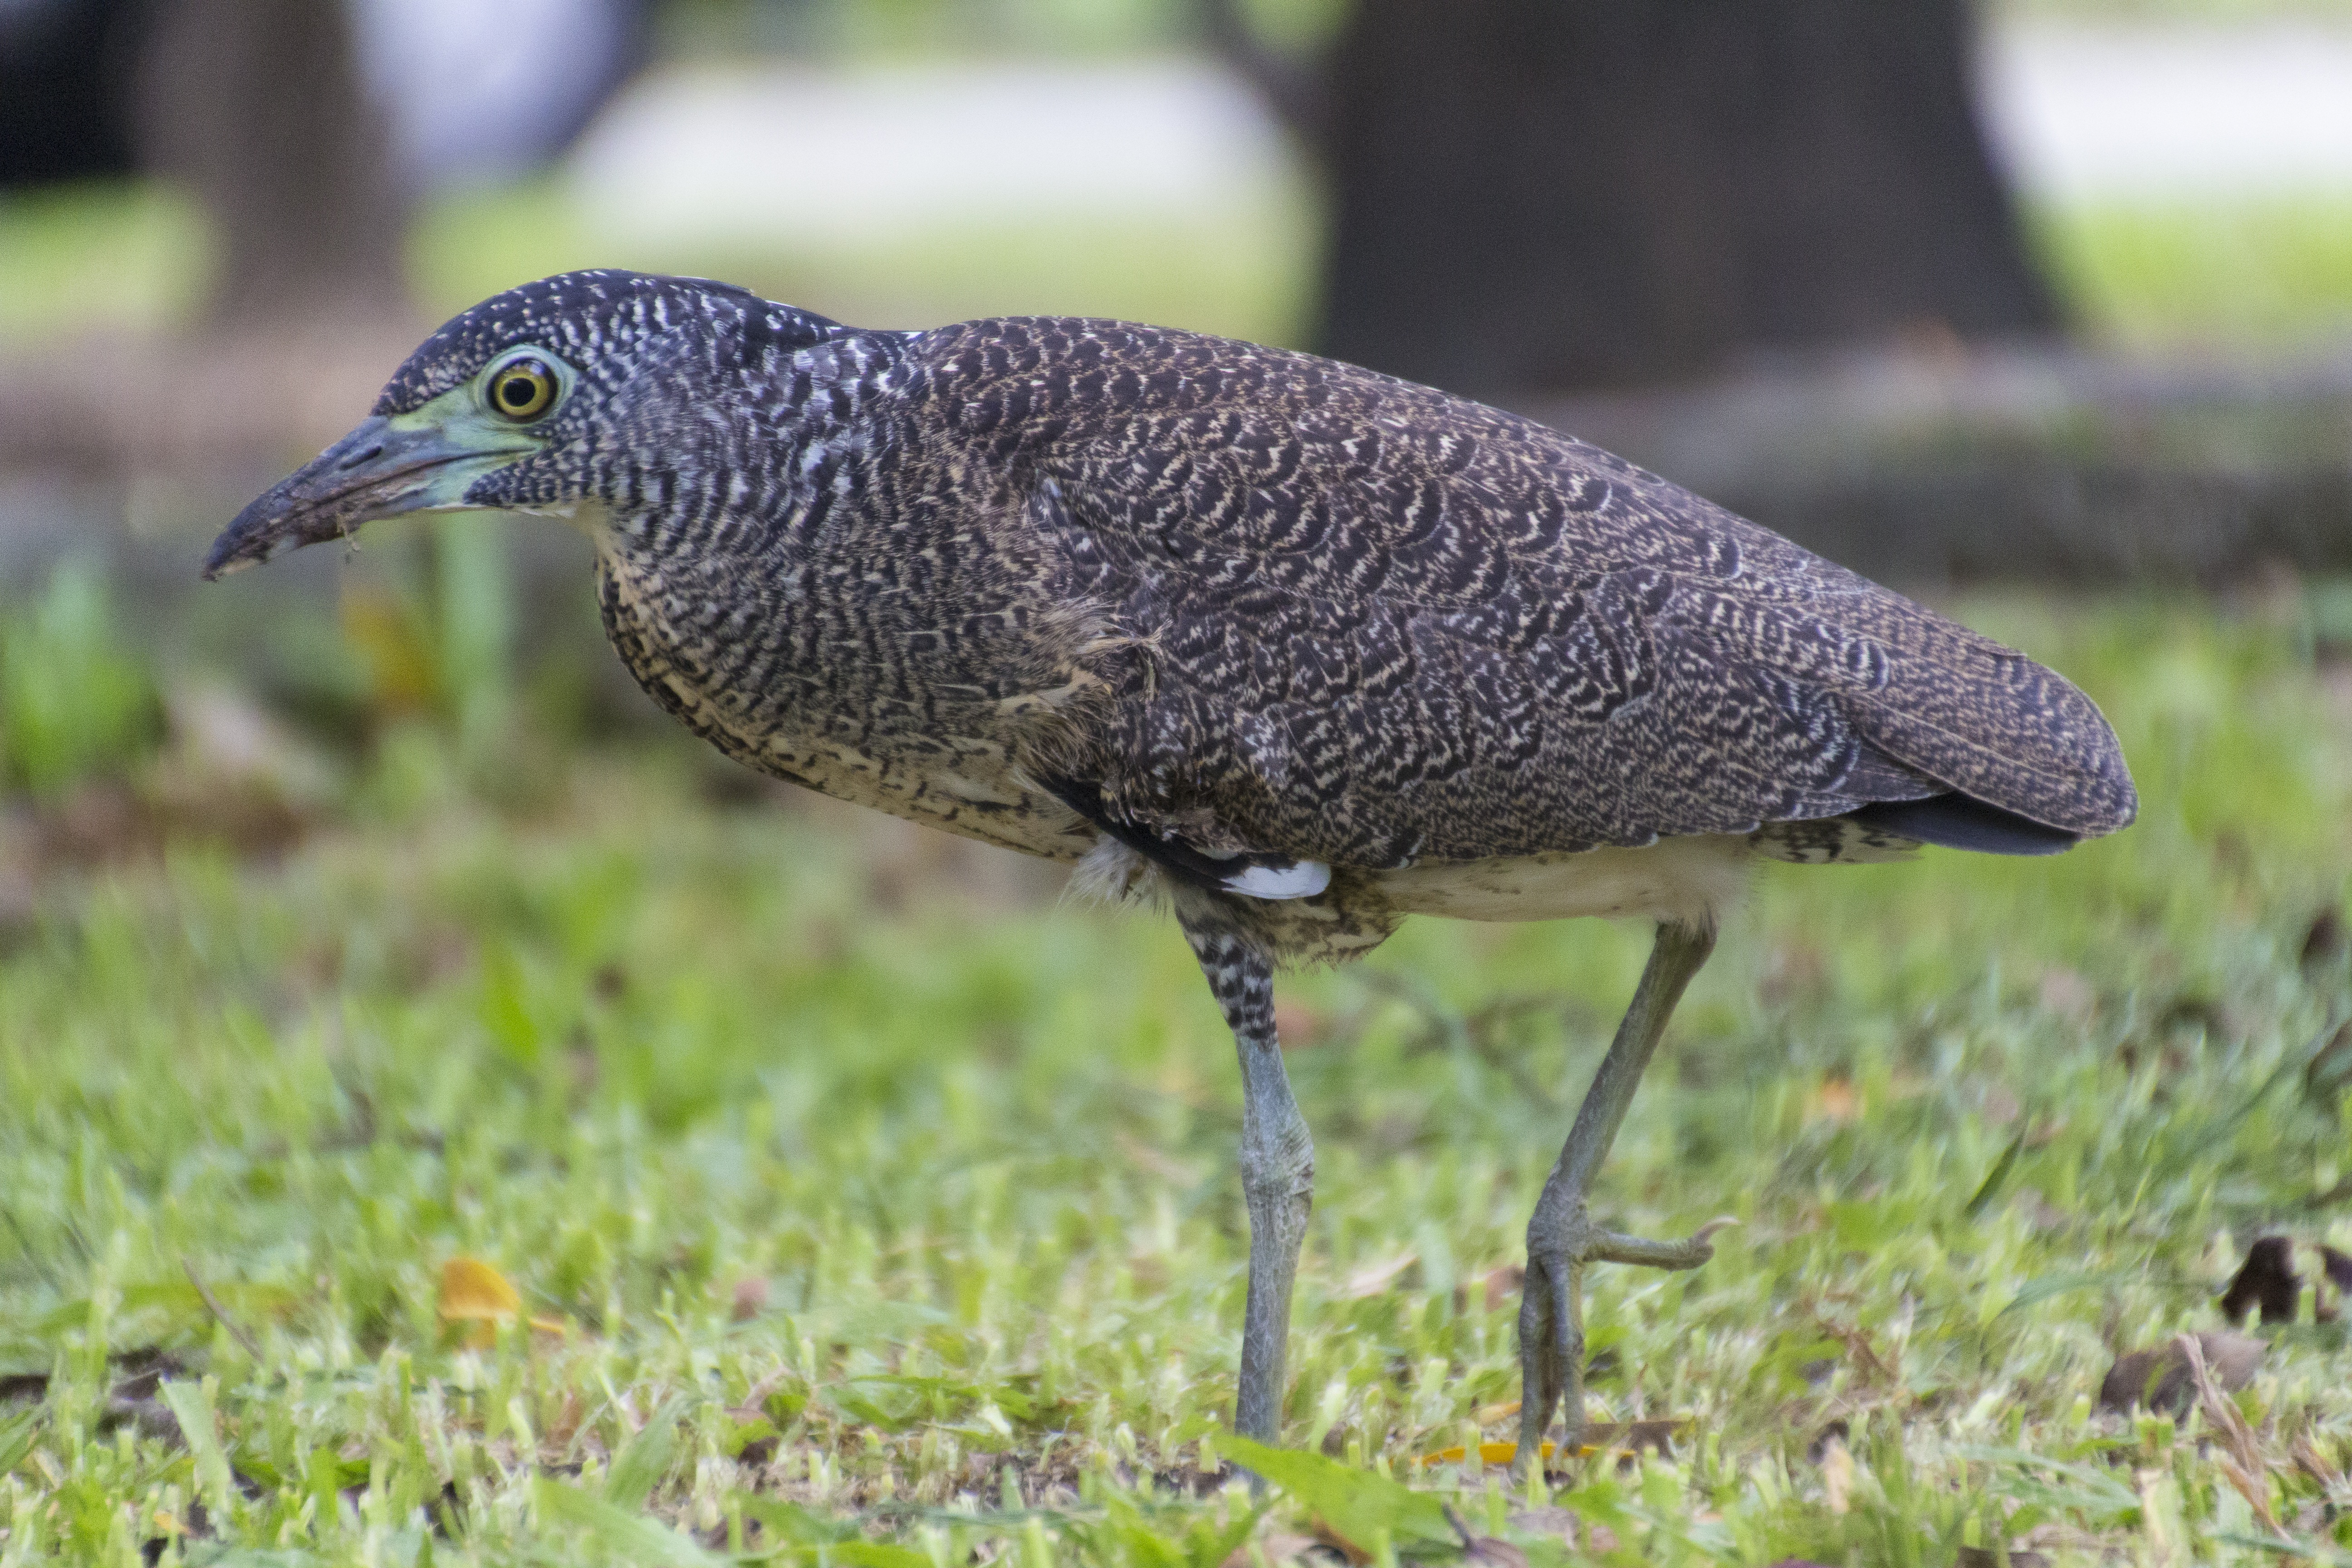
bird, night, prairie, wildlife, beak, fowl, fauna, ecology, wetland, vertebrate, ecosystem, shorebird, luminous bird, taichung park